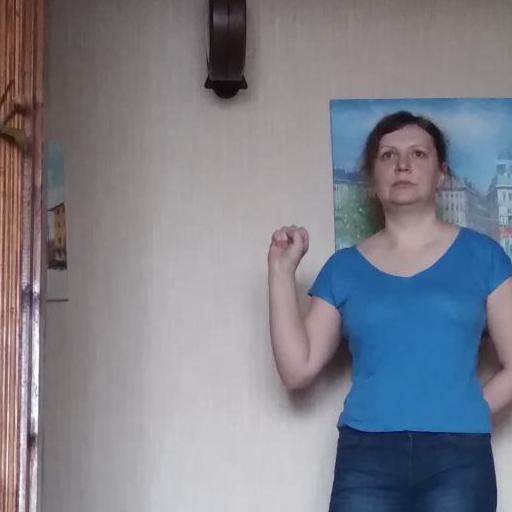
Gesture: fist